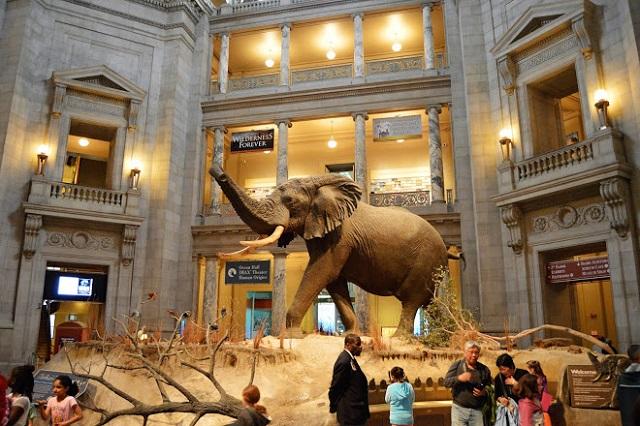
đứa trẻ mặc áo xanh da trời đang đứng bên phải người đàn ông mặc đồ đen